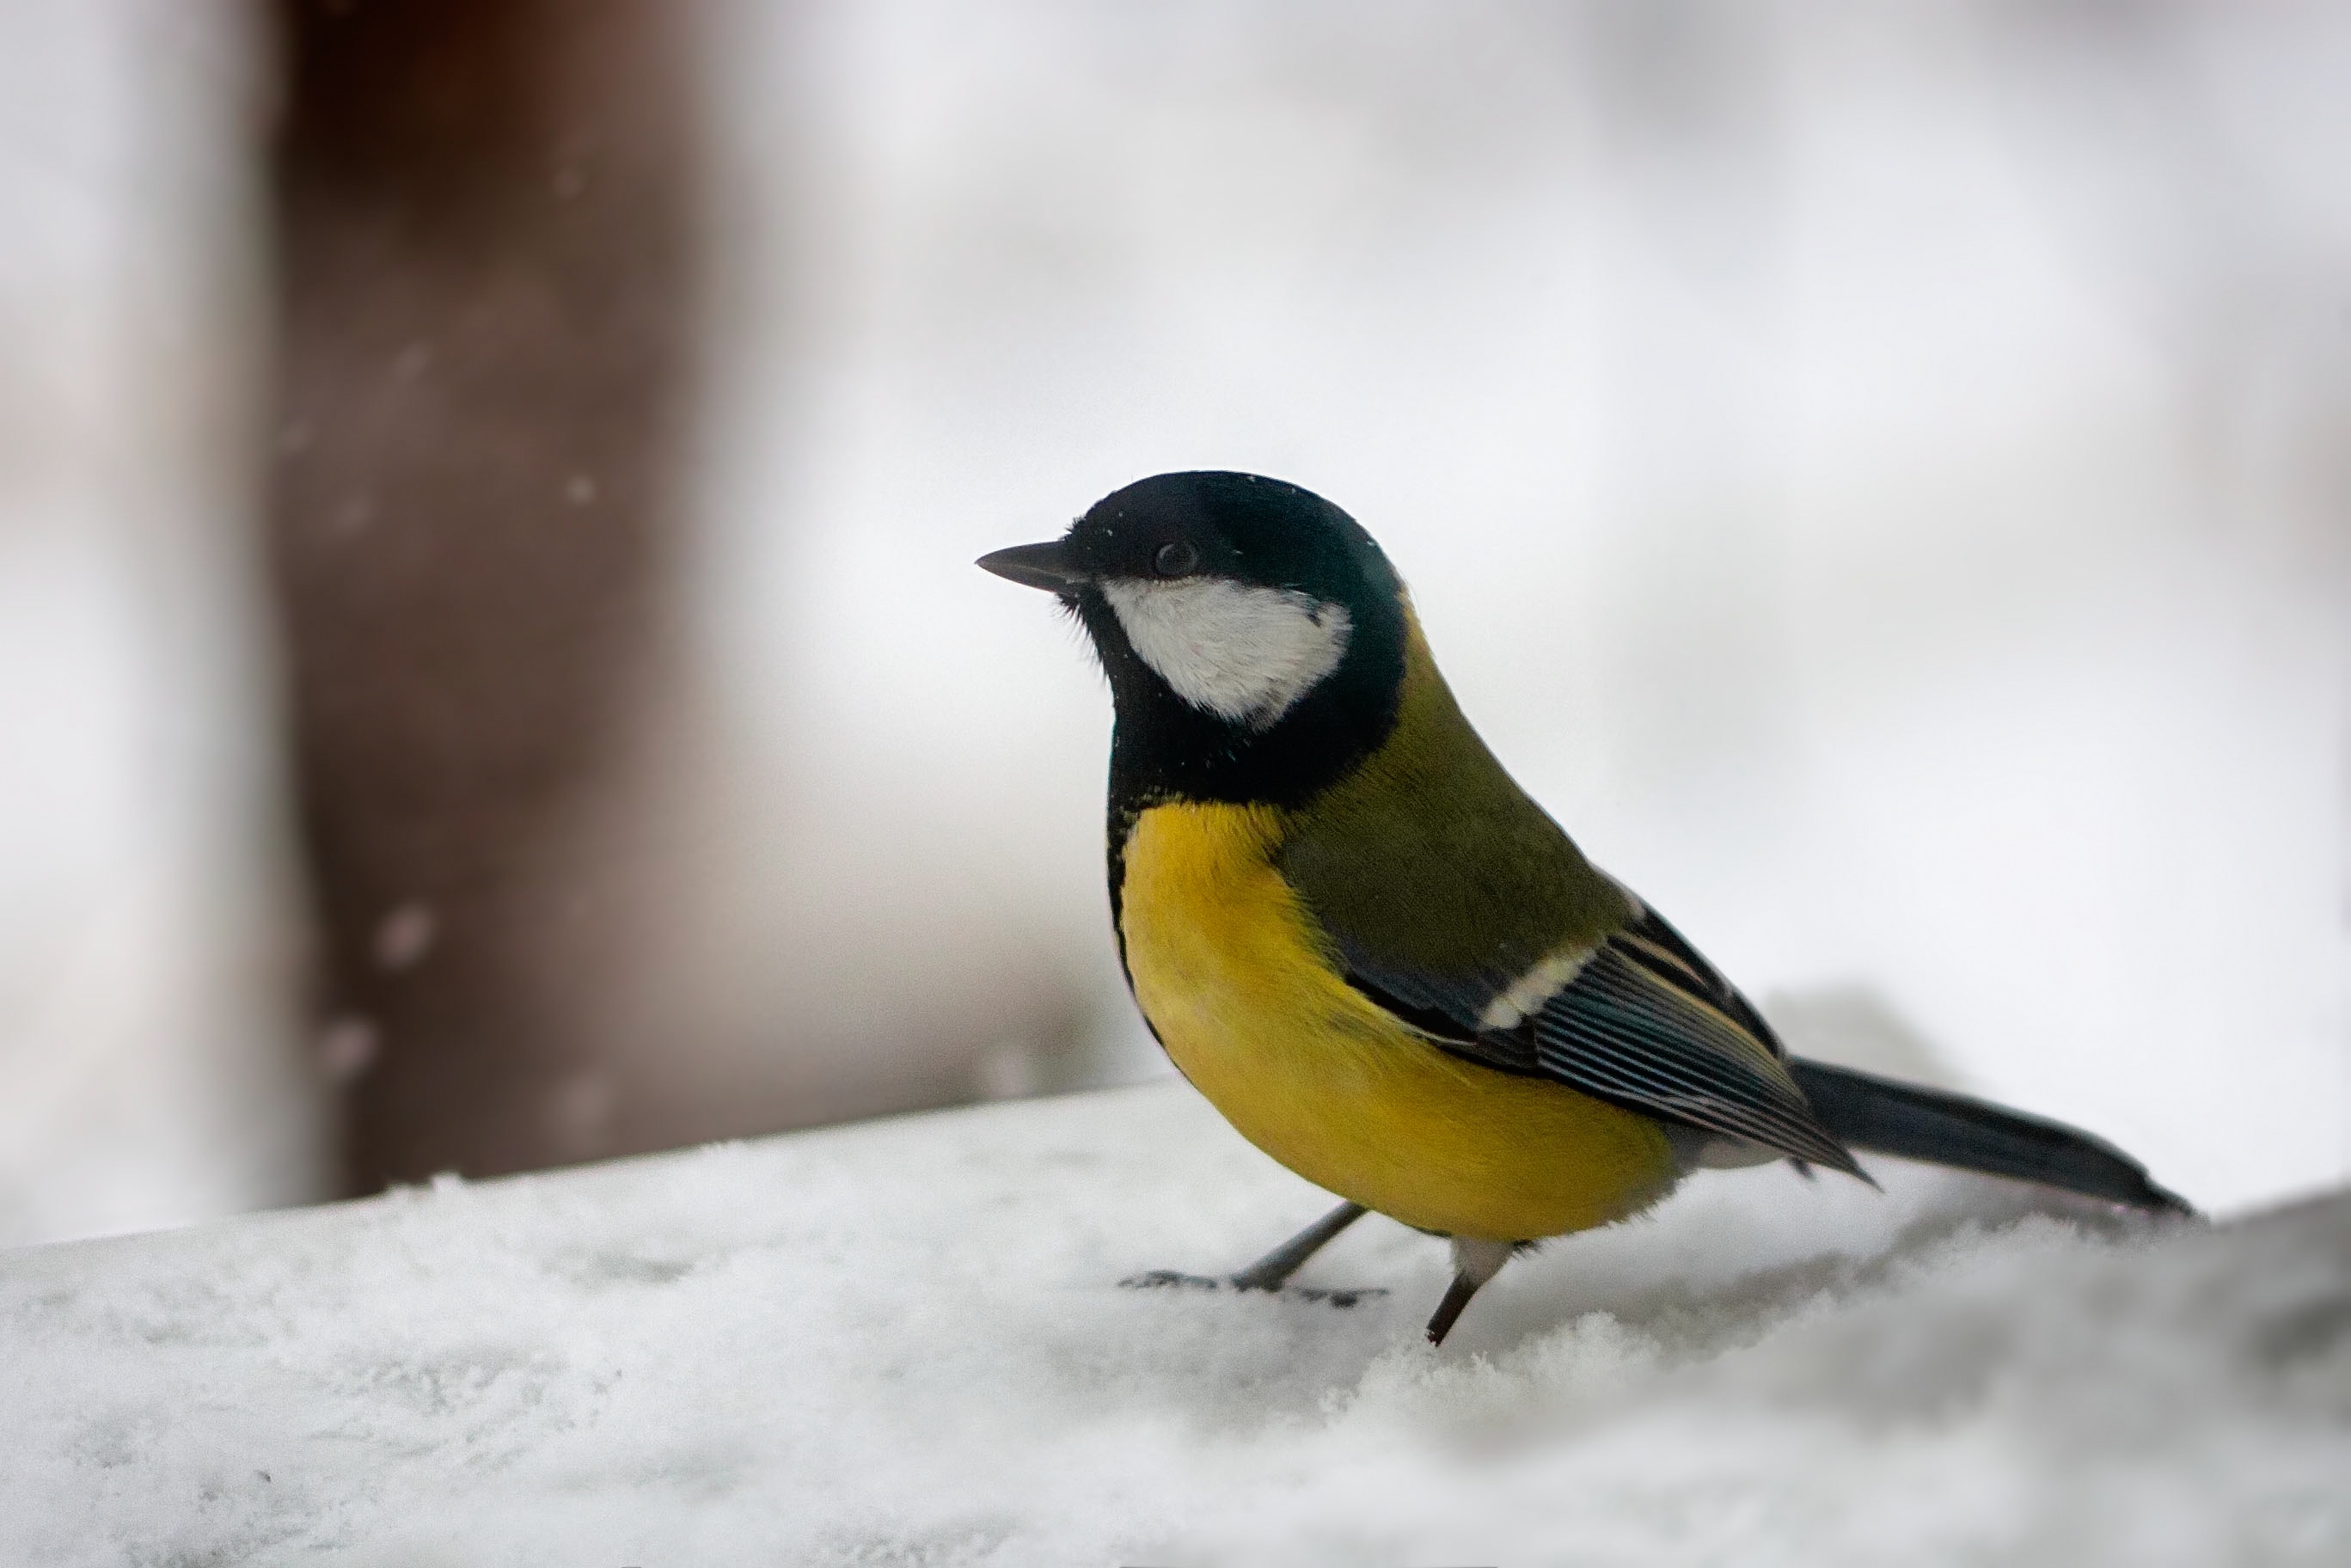
bird, wildlife, beak, fauna, close up, vertebrate, finch, chickadee, perching bird